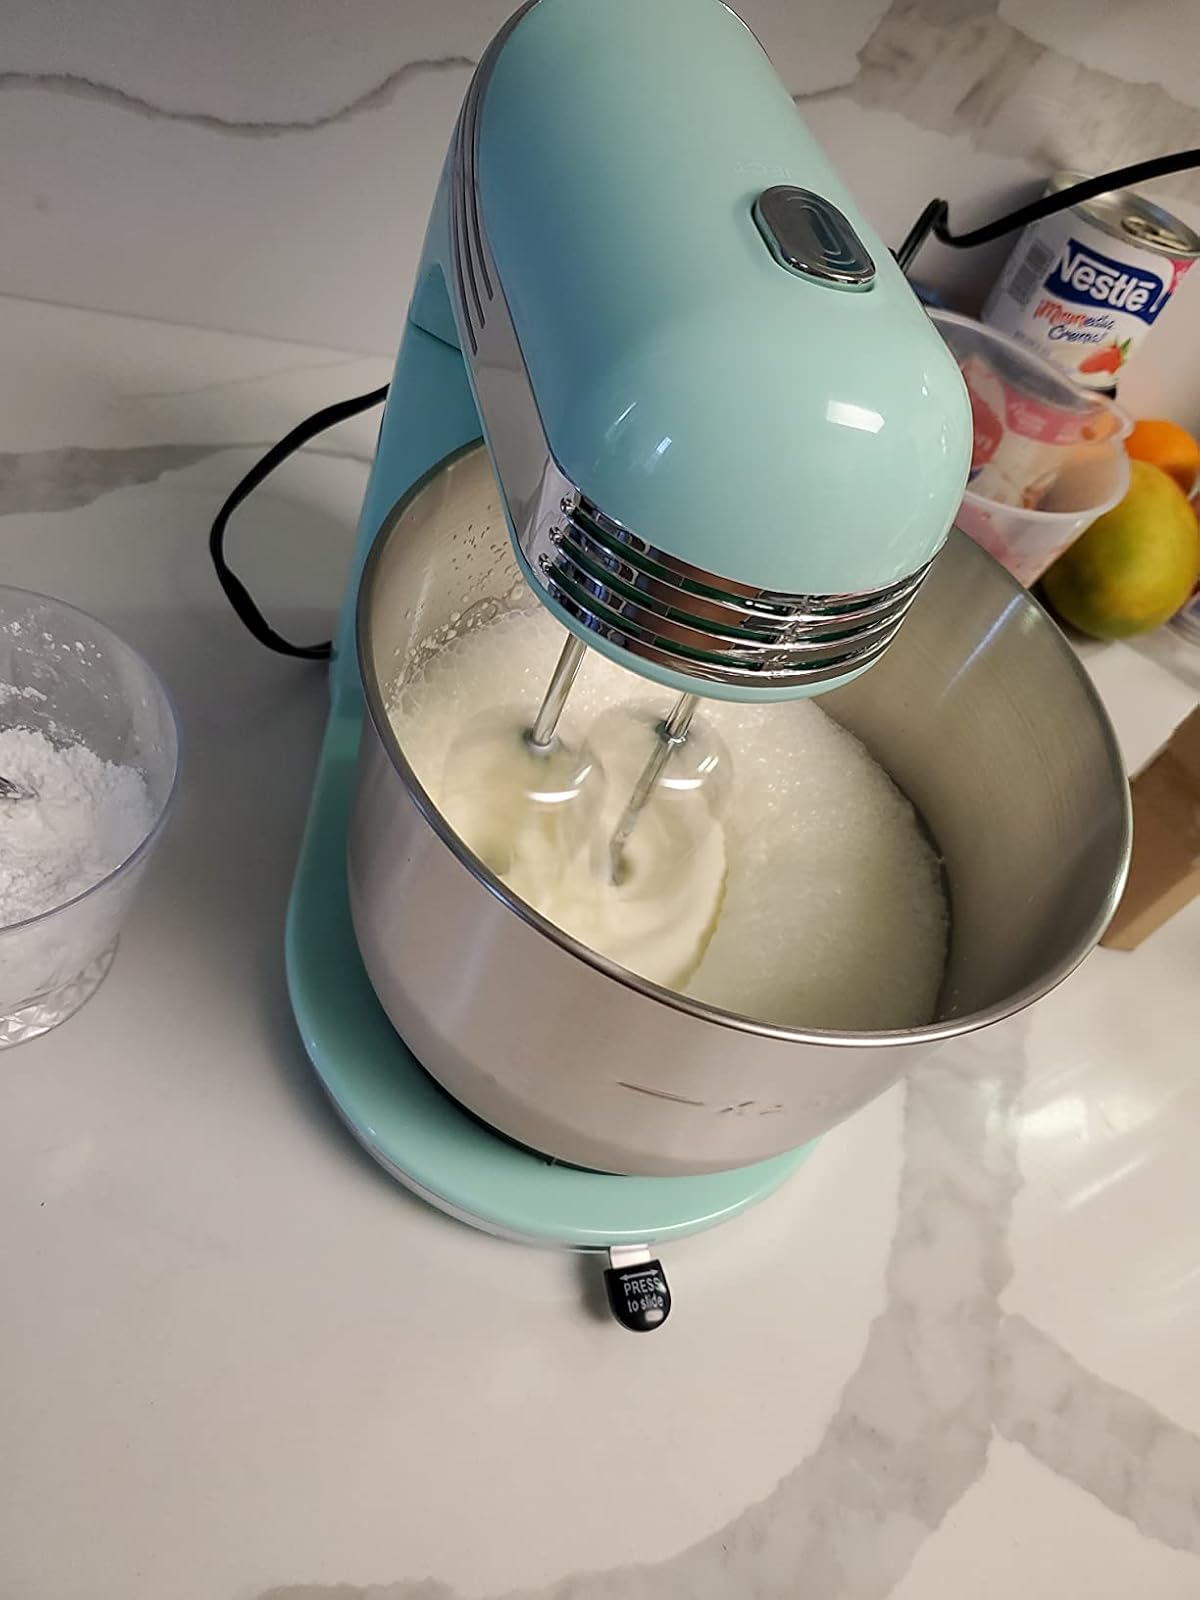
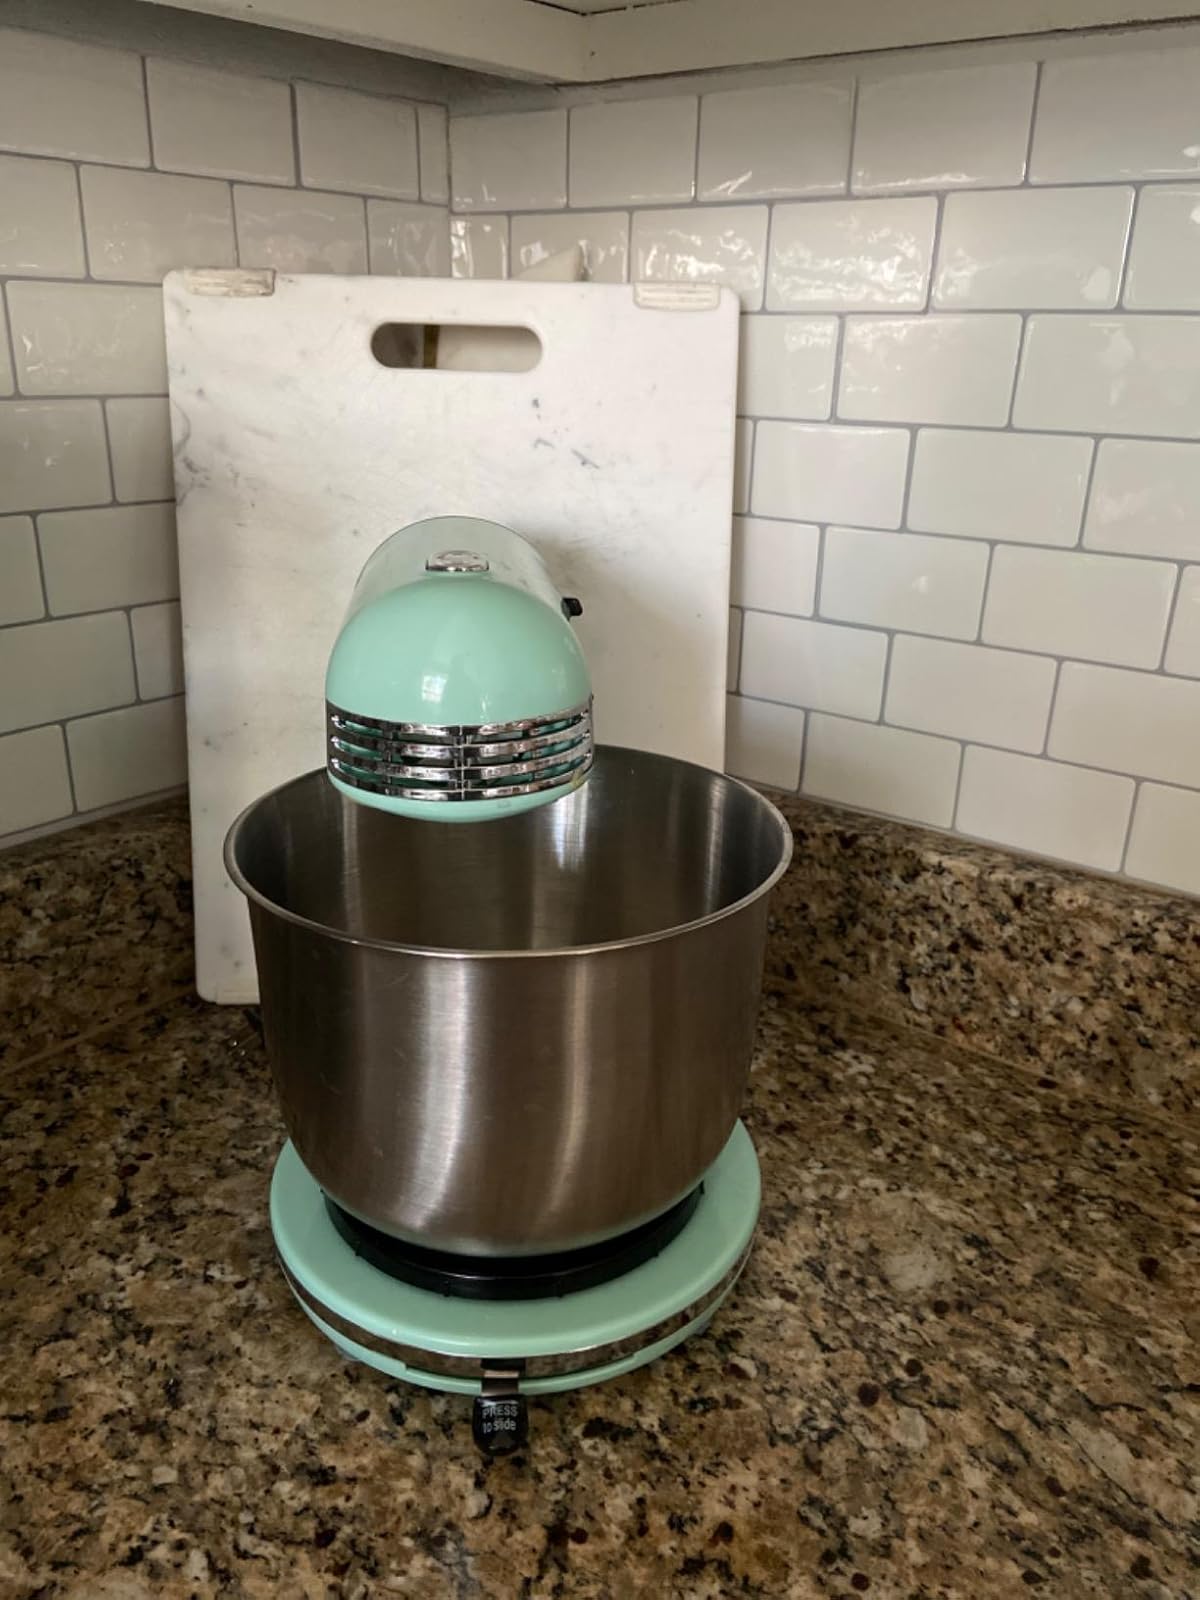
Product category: items_mixer
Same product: yes